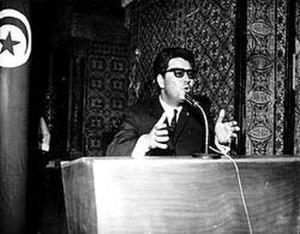
Le « Jeudi noir », connu aussi sous le nom d'« Événements du jeudi noir », se réfère à des incidents violents ayant eu lieu en Tunisie, et plus spécifiquement à Tunis, à la fin janvier 1978.
L'histoire de la Tunisie est celle d'une nation d'Afrique du Nord indépendante depuis 1956. Mais elle s'inscrit au-delà pour couvrir l'histoire du territoire tunisien depuis la période préhistorique du Capsien et la civilisation antique des Puniques, avant que le territoire ne passe sous la domination des Romains, des Vandales puis des Byzantins. Le VIIᵉ siècle marque un tournant décisif dans l'itinéraire d'une population qui s'islamise et s'arabise peu à peu sous le règne de diverses dynasties qui font face à la résistance des populations berbères.